Scottish religion in the eighteenth century

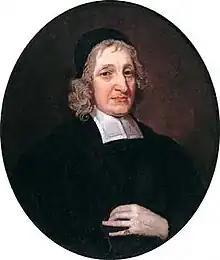
John Paterson, the last bishop of Glasgow and a non-juror

The 18th century saw the beginnings of a fragmentation of the Church of Scotland that had its foundation in the Reformation. These fractures were prompted by issues of government and patronage, but reflected a wider division between the Evangelicals and the Moderate Party over fears of fanaticism by the former and the acceptance of Enlightenment ideas by the latter. Ecclesiastical patronage, the right of local lairds or other notables to appoint ministers to a parish, had been abolished at the Glorious Revolution, but it was reintroduced in the Church Patronage (Scotland) Act 1711, resulting in frequent protests from the kirk.